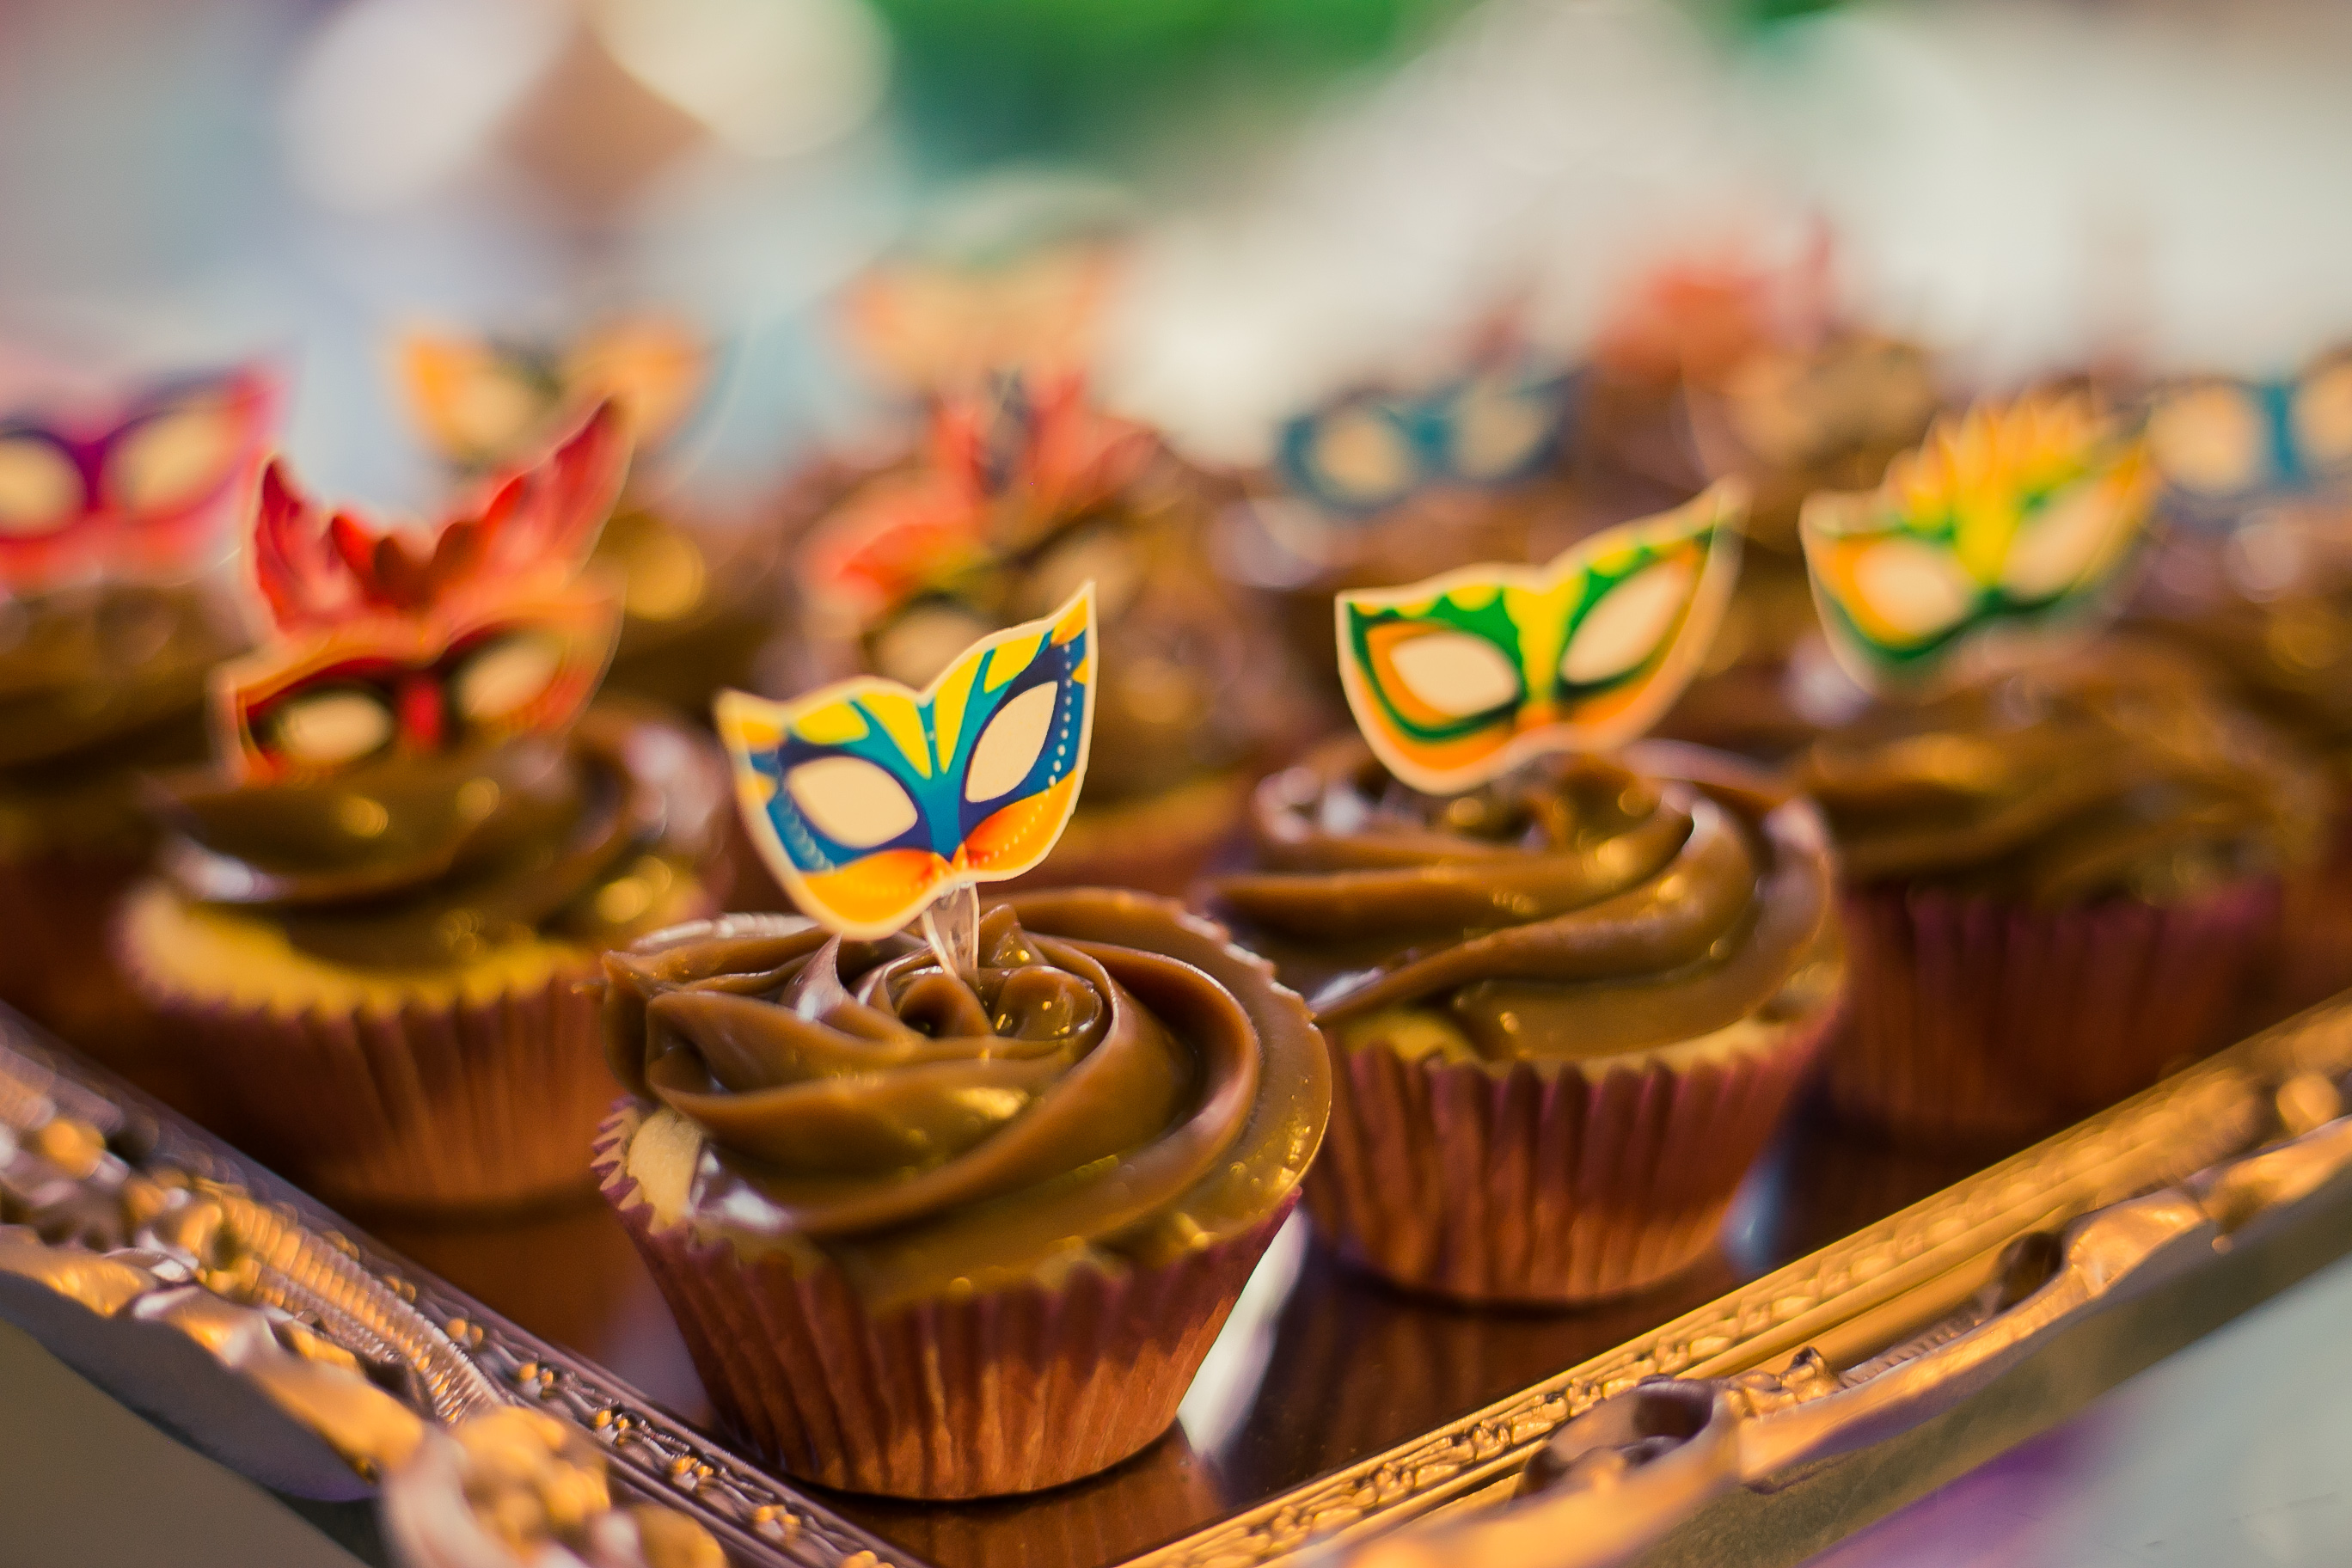
sweet, cake, sweetness, cupcake, food, dessert, baking, cuisine, ischoklad, chocolate, muffin, baked goods, confectionery, cup